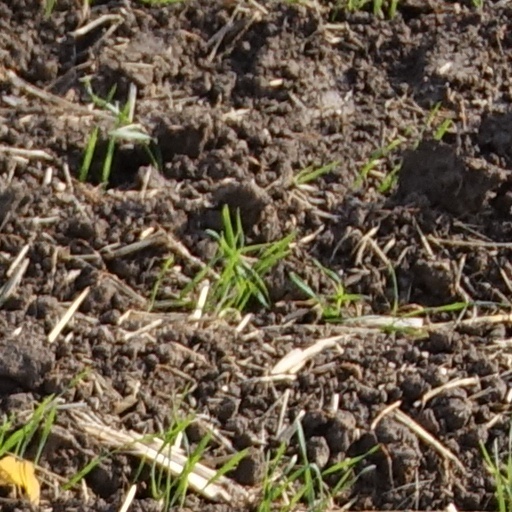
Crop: wheat